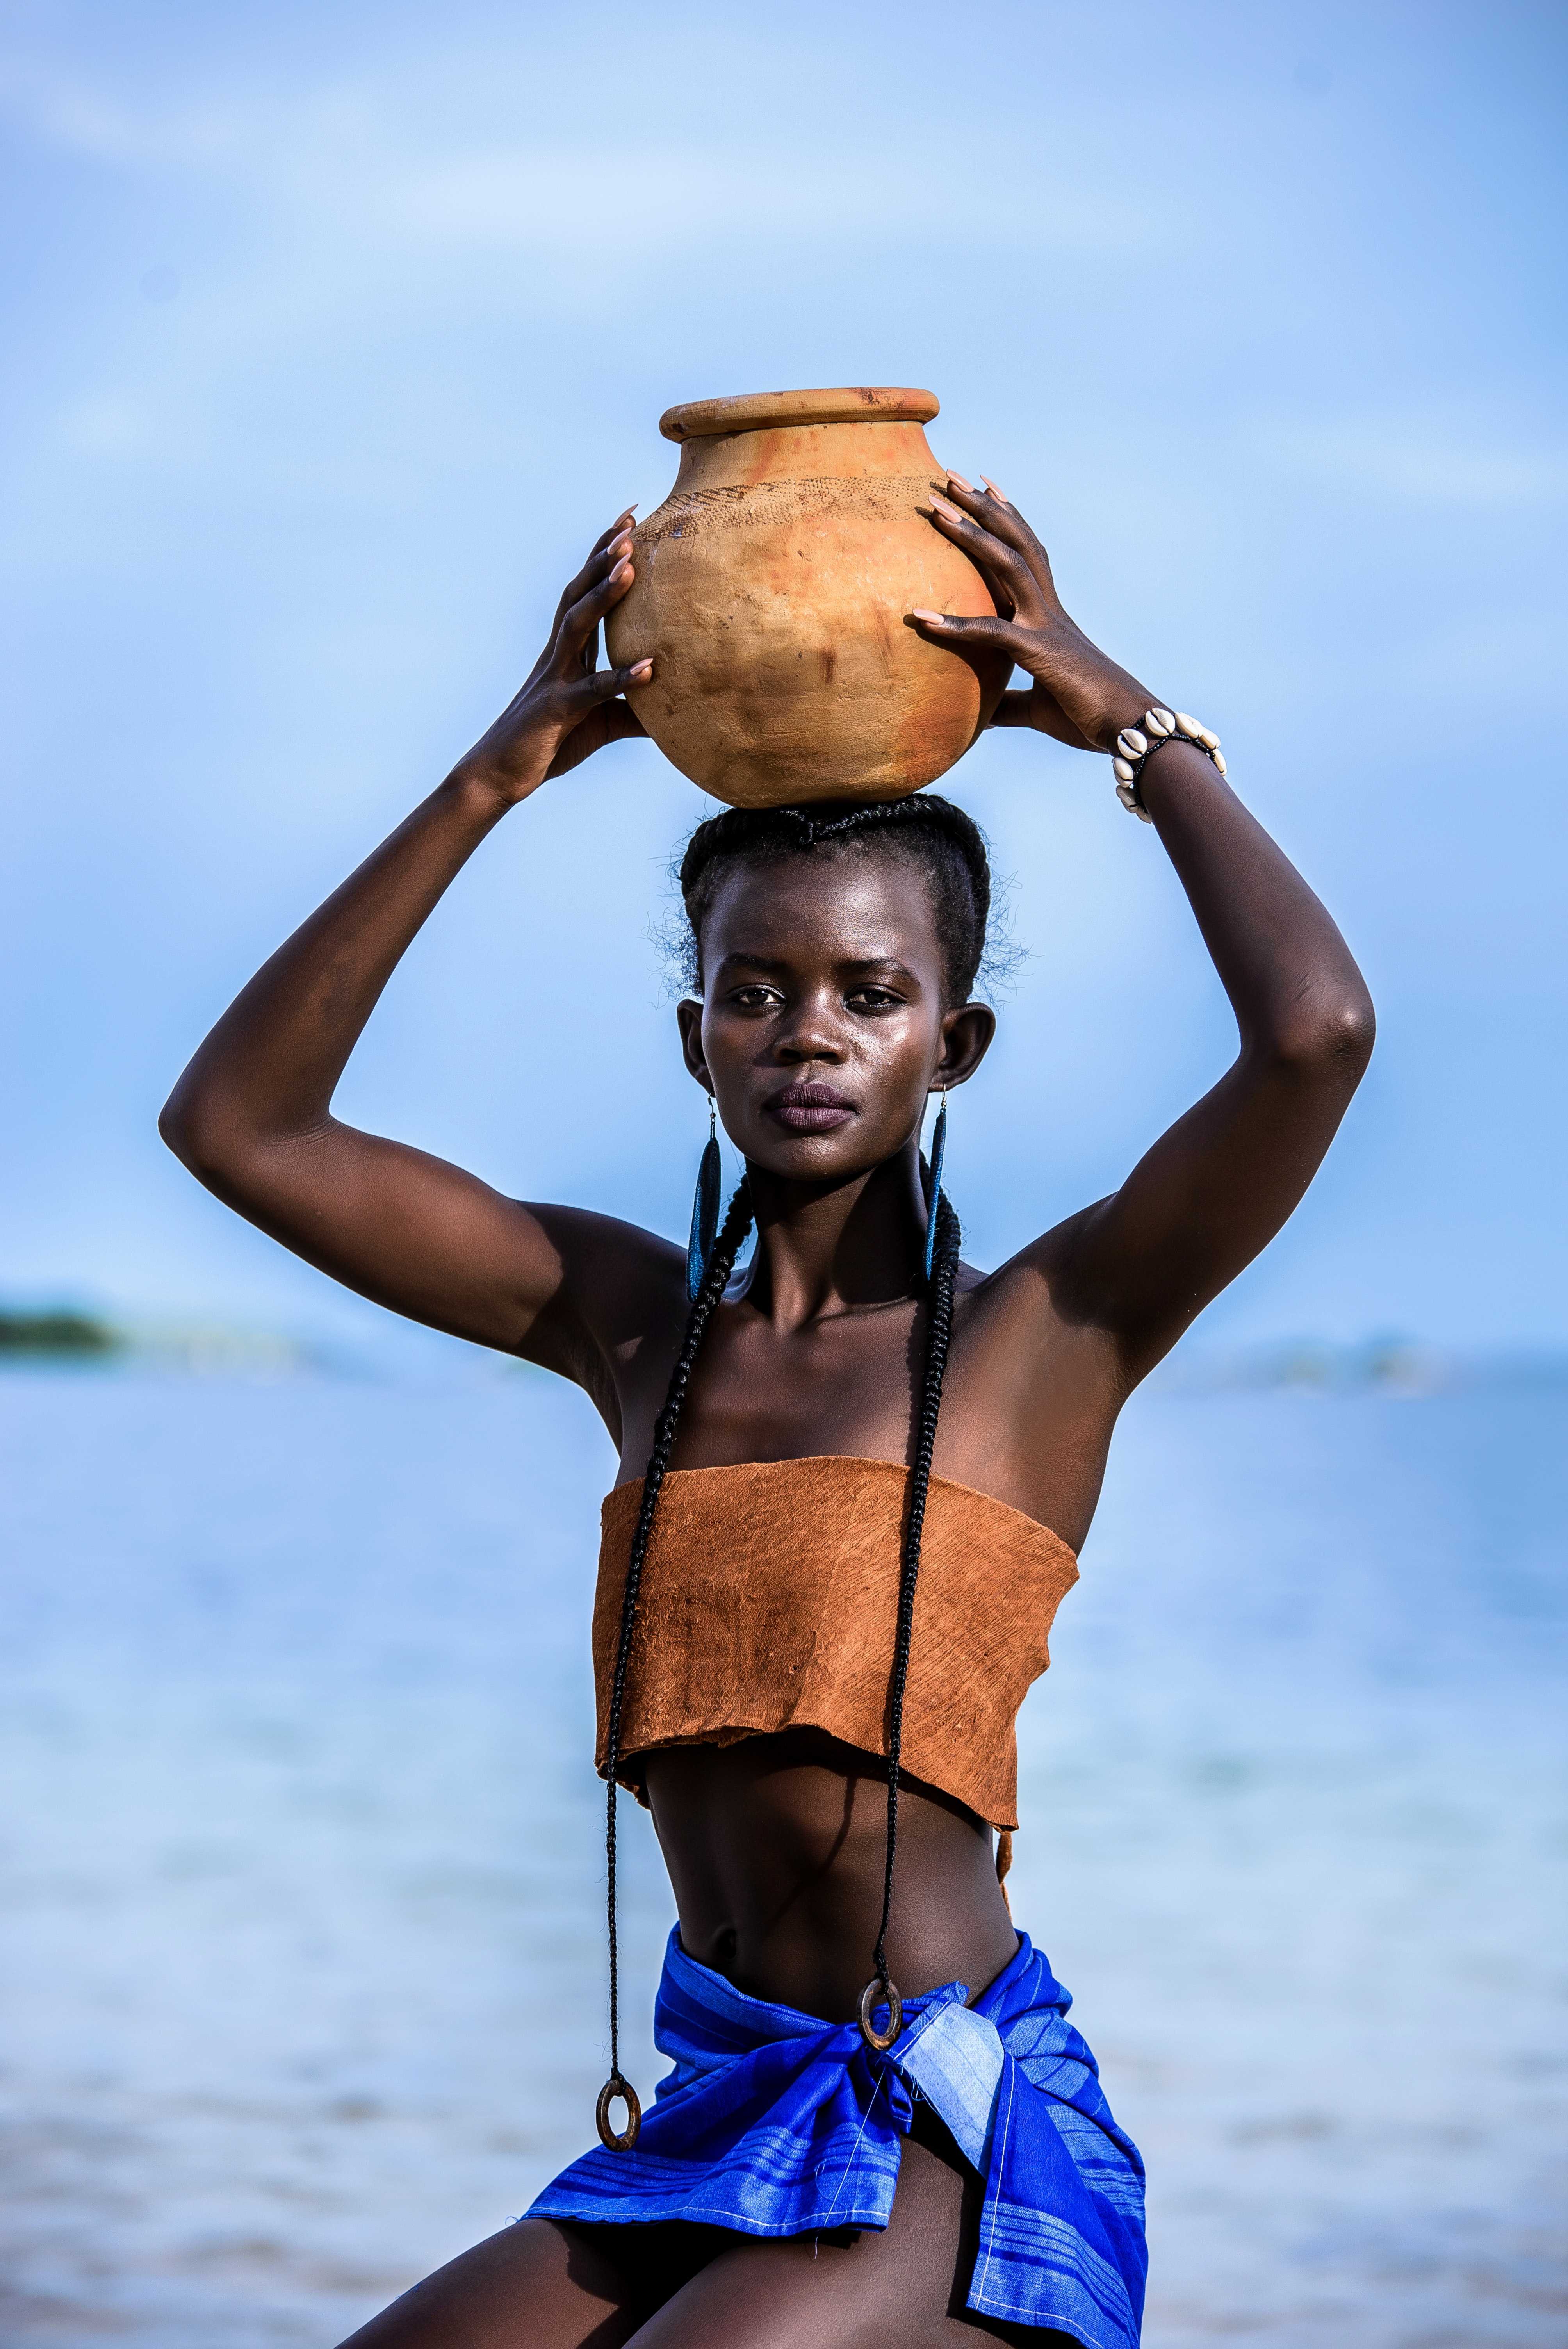
people, sky, fun, human, joint, muscle, happy, child, smile, stock photography, vacation, sea, photography, drum, beach, tribe, photo shoot, model, Idiophone